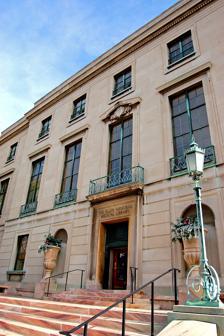
Building: Allen Memorial Medical Library
Country: United States of America
Year built: 1926
United States historic place Allen Memorial Medical Library U.S. National Register of Historic Places Front façade of the Allen Memorial Library Show map of Cleveland Show map of Ohio Show map of the United States Location Cleveland, Ohio Coordinates 41°30′21.44″N 81°36′30.58″W / 41.5059556°N 81.6084944°W / 41.5059556; -81.6084944 Architectural style Classical Revival NRHP reference No. 82001365 Added to NRHP 1982-11-30 Allen Memorial Medical Library is located along Euclid Avenue on the campus of Case Western Reserve University in Cleveland, Ohio . Completed in 1926, the building was named in honor of Dudley P. Allen .  Designed by the Cleveland firm of Walker and Weeks in a classical revival style, it was constructed with Indiana limestone on a pink Georgia marble base. It was listed in the National Register of Historic Places on 1982-11-30 and is a Cleveland Landmark. Along with serving as a library, the building's 450 seat auditorium serves as classroom for students of Case Western Reserve University. In addition to housing a portion of the Cleveland Health Sciences Library (CHSL), it is also home of the Dittrick Museum of Medical History . The building is managed by the Cleveland Medical Library Association (CMLA) in a partnership with Case Western Reserve University. Historic uses Library References